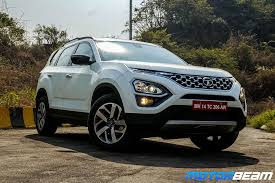
Label: noambulance